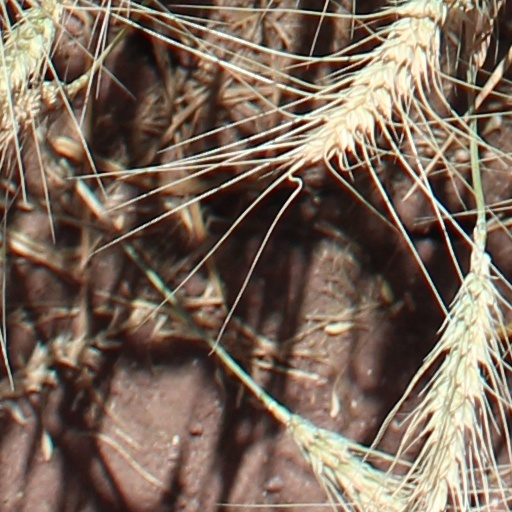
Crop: wheat